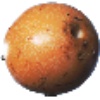
Label: granadilla